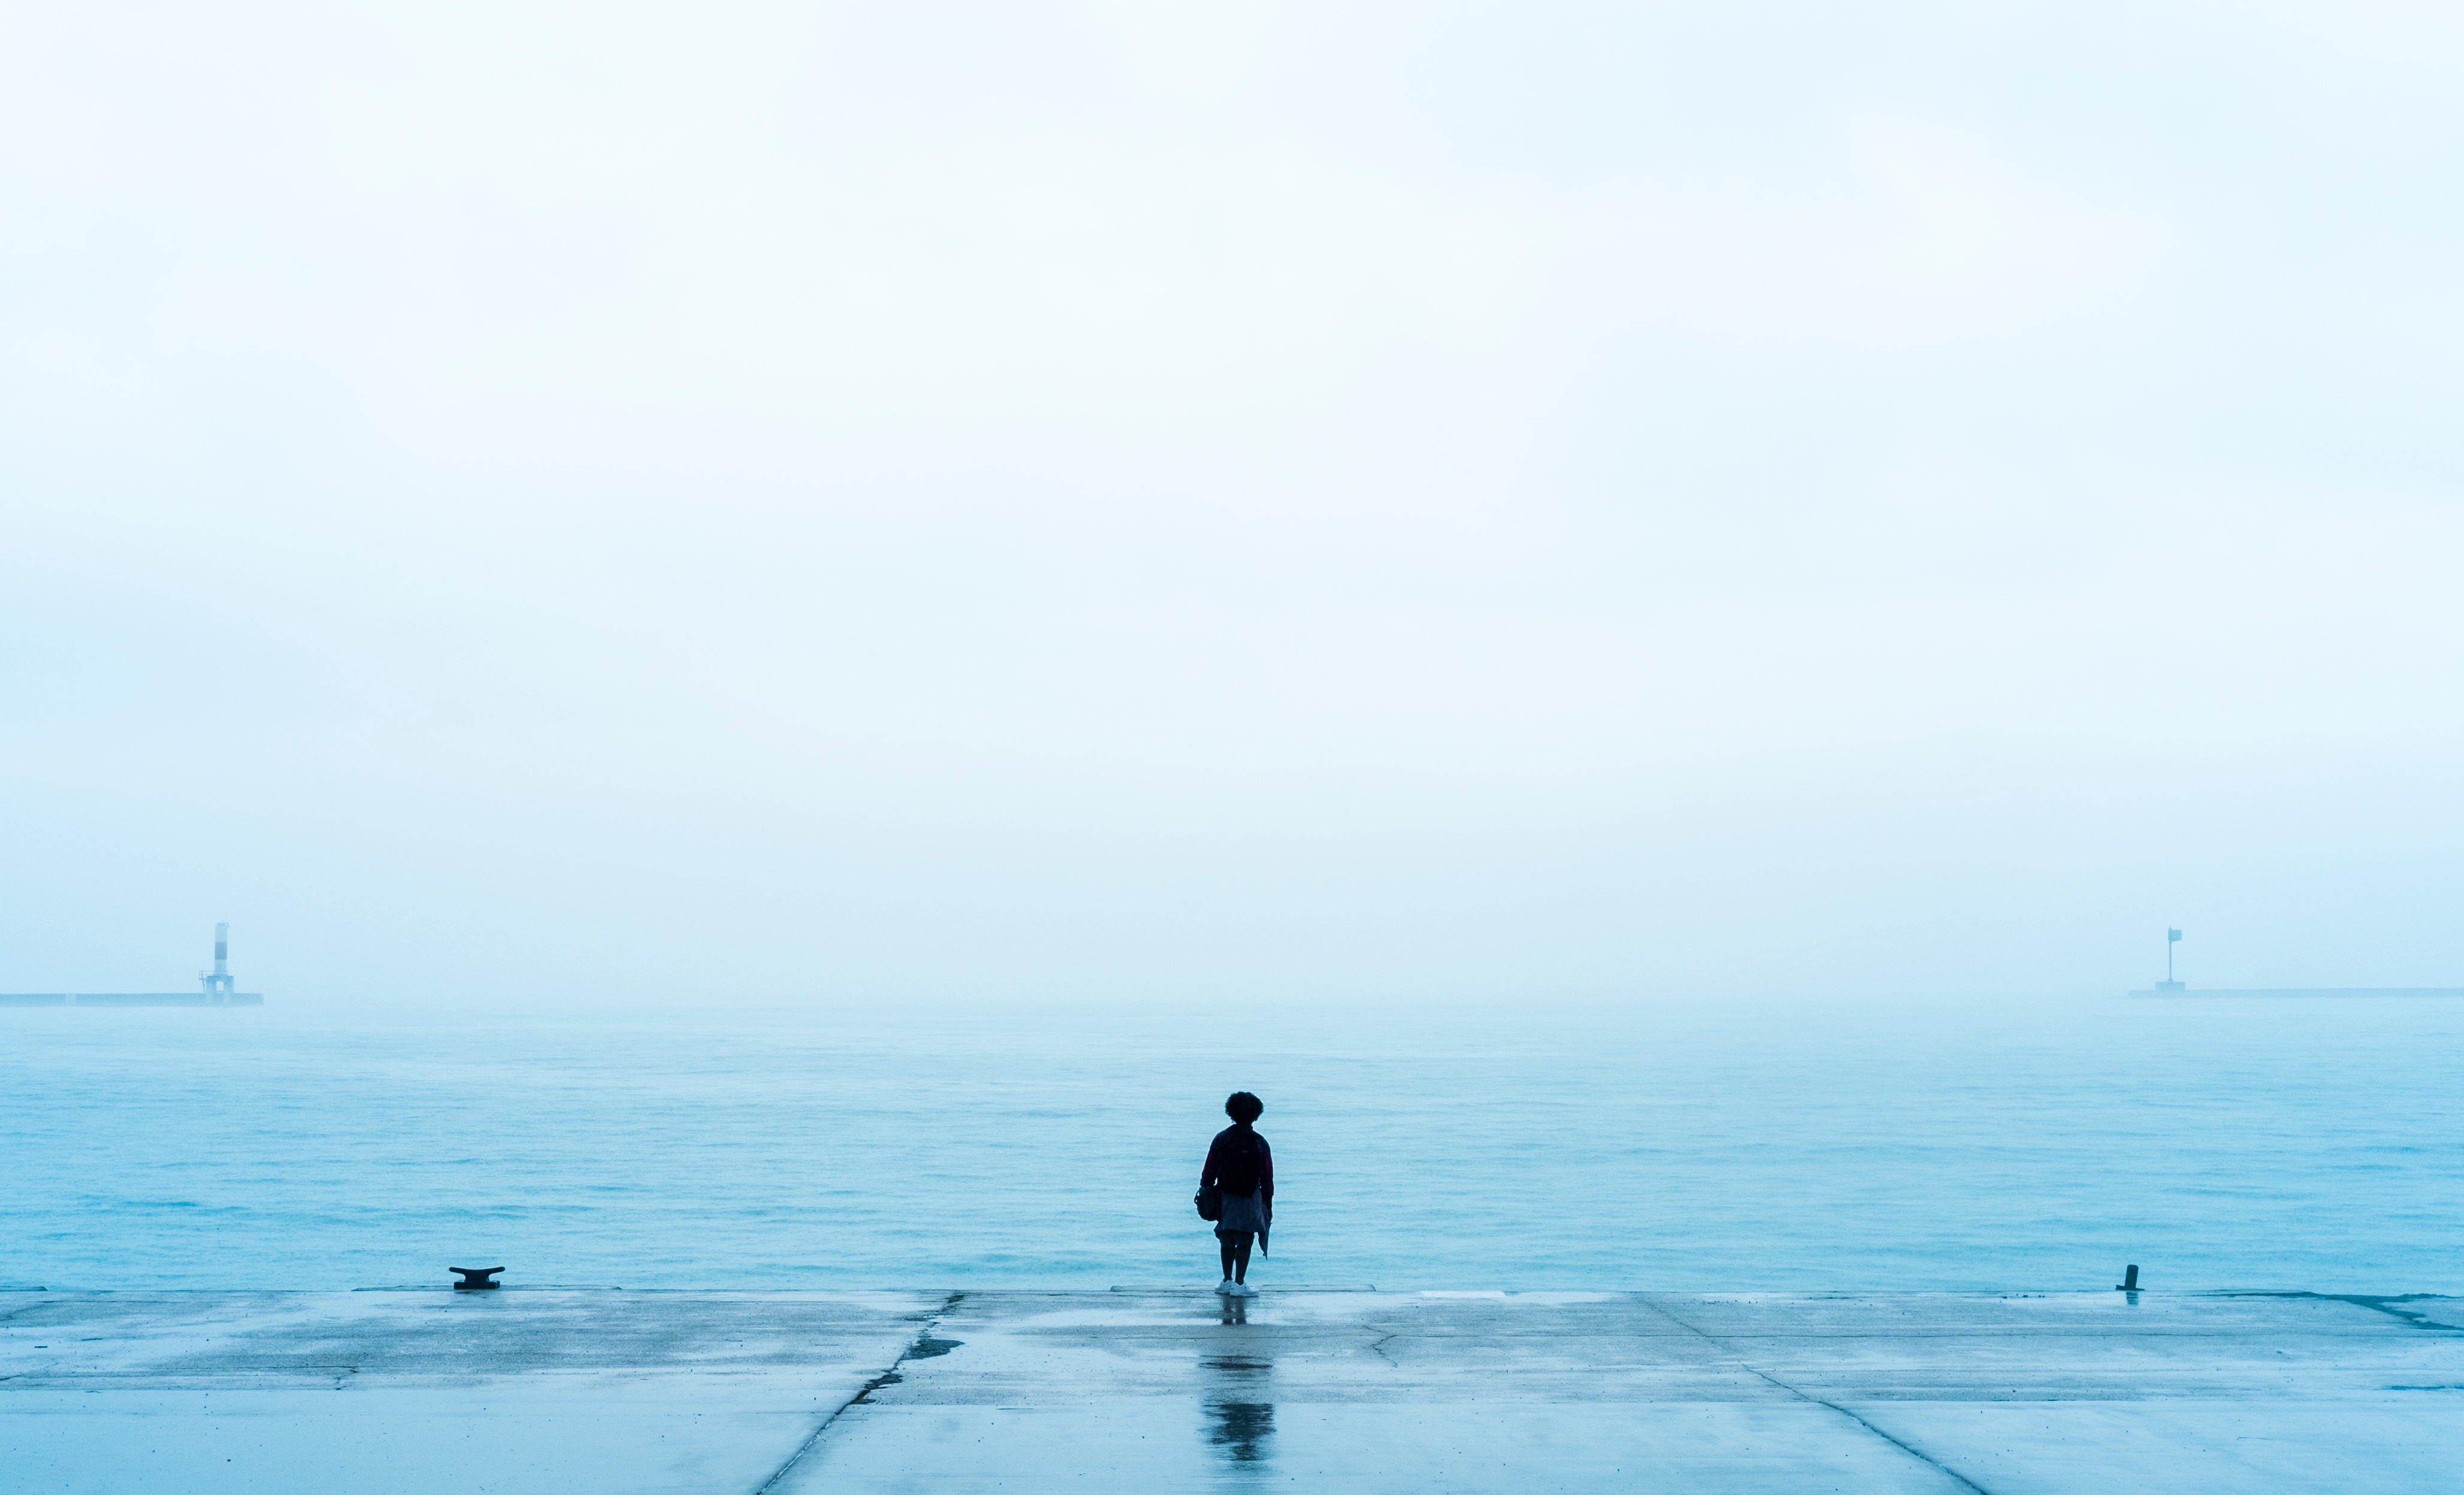
beach, sea, coast, ocean, horizon, shore, wave, vehicle